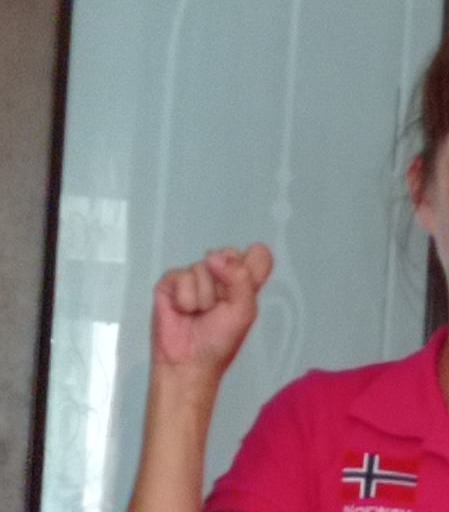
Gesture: fist